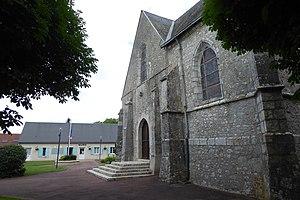
mairie et église Saint-Étienne du Gault-Saint-Denis, Eure-et-Loir, France.
Le Gault-Saint-Denis est une commune française située dans le département d'Eure-et-Loir en région Centre-Val de Loire.